Penja pepper

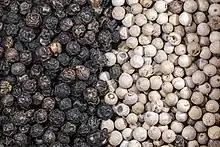
Penja black and white pepper

Penja pepper (poivre de Penja) is a type of pepper ("Piper nigrum") grown in the volcanic soil of the Penja Valley in Cameroon. It is available as green, white, black and red pepper. Its taste is influenced by the local volcanic soil, which is rich in minerals. Under the name "poivre de Penja", the pepper is protected as a geographical indication in the 17 African OAPI countries under the Bangui agreement, as well as a Protected Geographical Indication in the European Union and Northern Ireland.